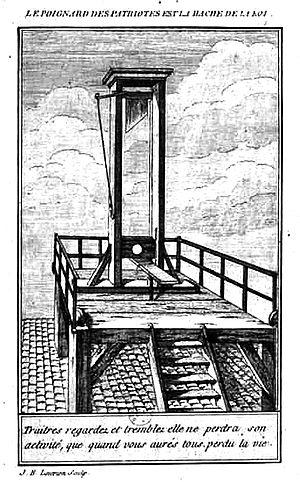
dessin d'une guillotine
La guillotine est une machine de conception française, inspirée d’anciens modèles de machines à décapitation, et qui fut utilisée en France pour l’application officielle de la peine de mort par décapitation, puis dans certains cantons de Suisse, en Grèce, en Suède, en Belgique et en Allemagne. En France, une guillotine fonctionna à la prison des Baumettes pour la dernière fois en septembre 1977, et fut remisée définitivement, après l’abolition de la peine de mort en 1981, au Centre pénitentiaire de Marseille.
Jean-Nicolas Pache, né à Verdun le 5 mai 1746 et mort à Thin-le-Moutier le 18 novembre 1823, est un homme politique français, actif pendant la Révolution.